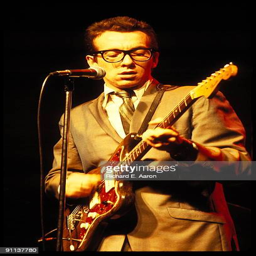
musical artist performs live on stage